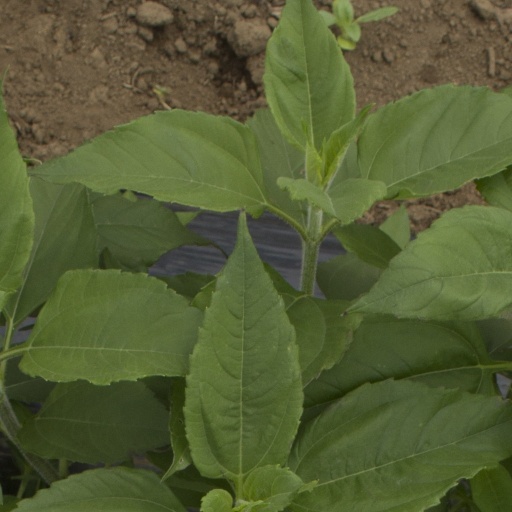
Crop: Jerusalem artichoke